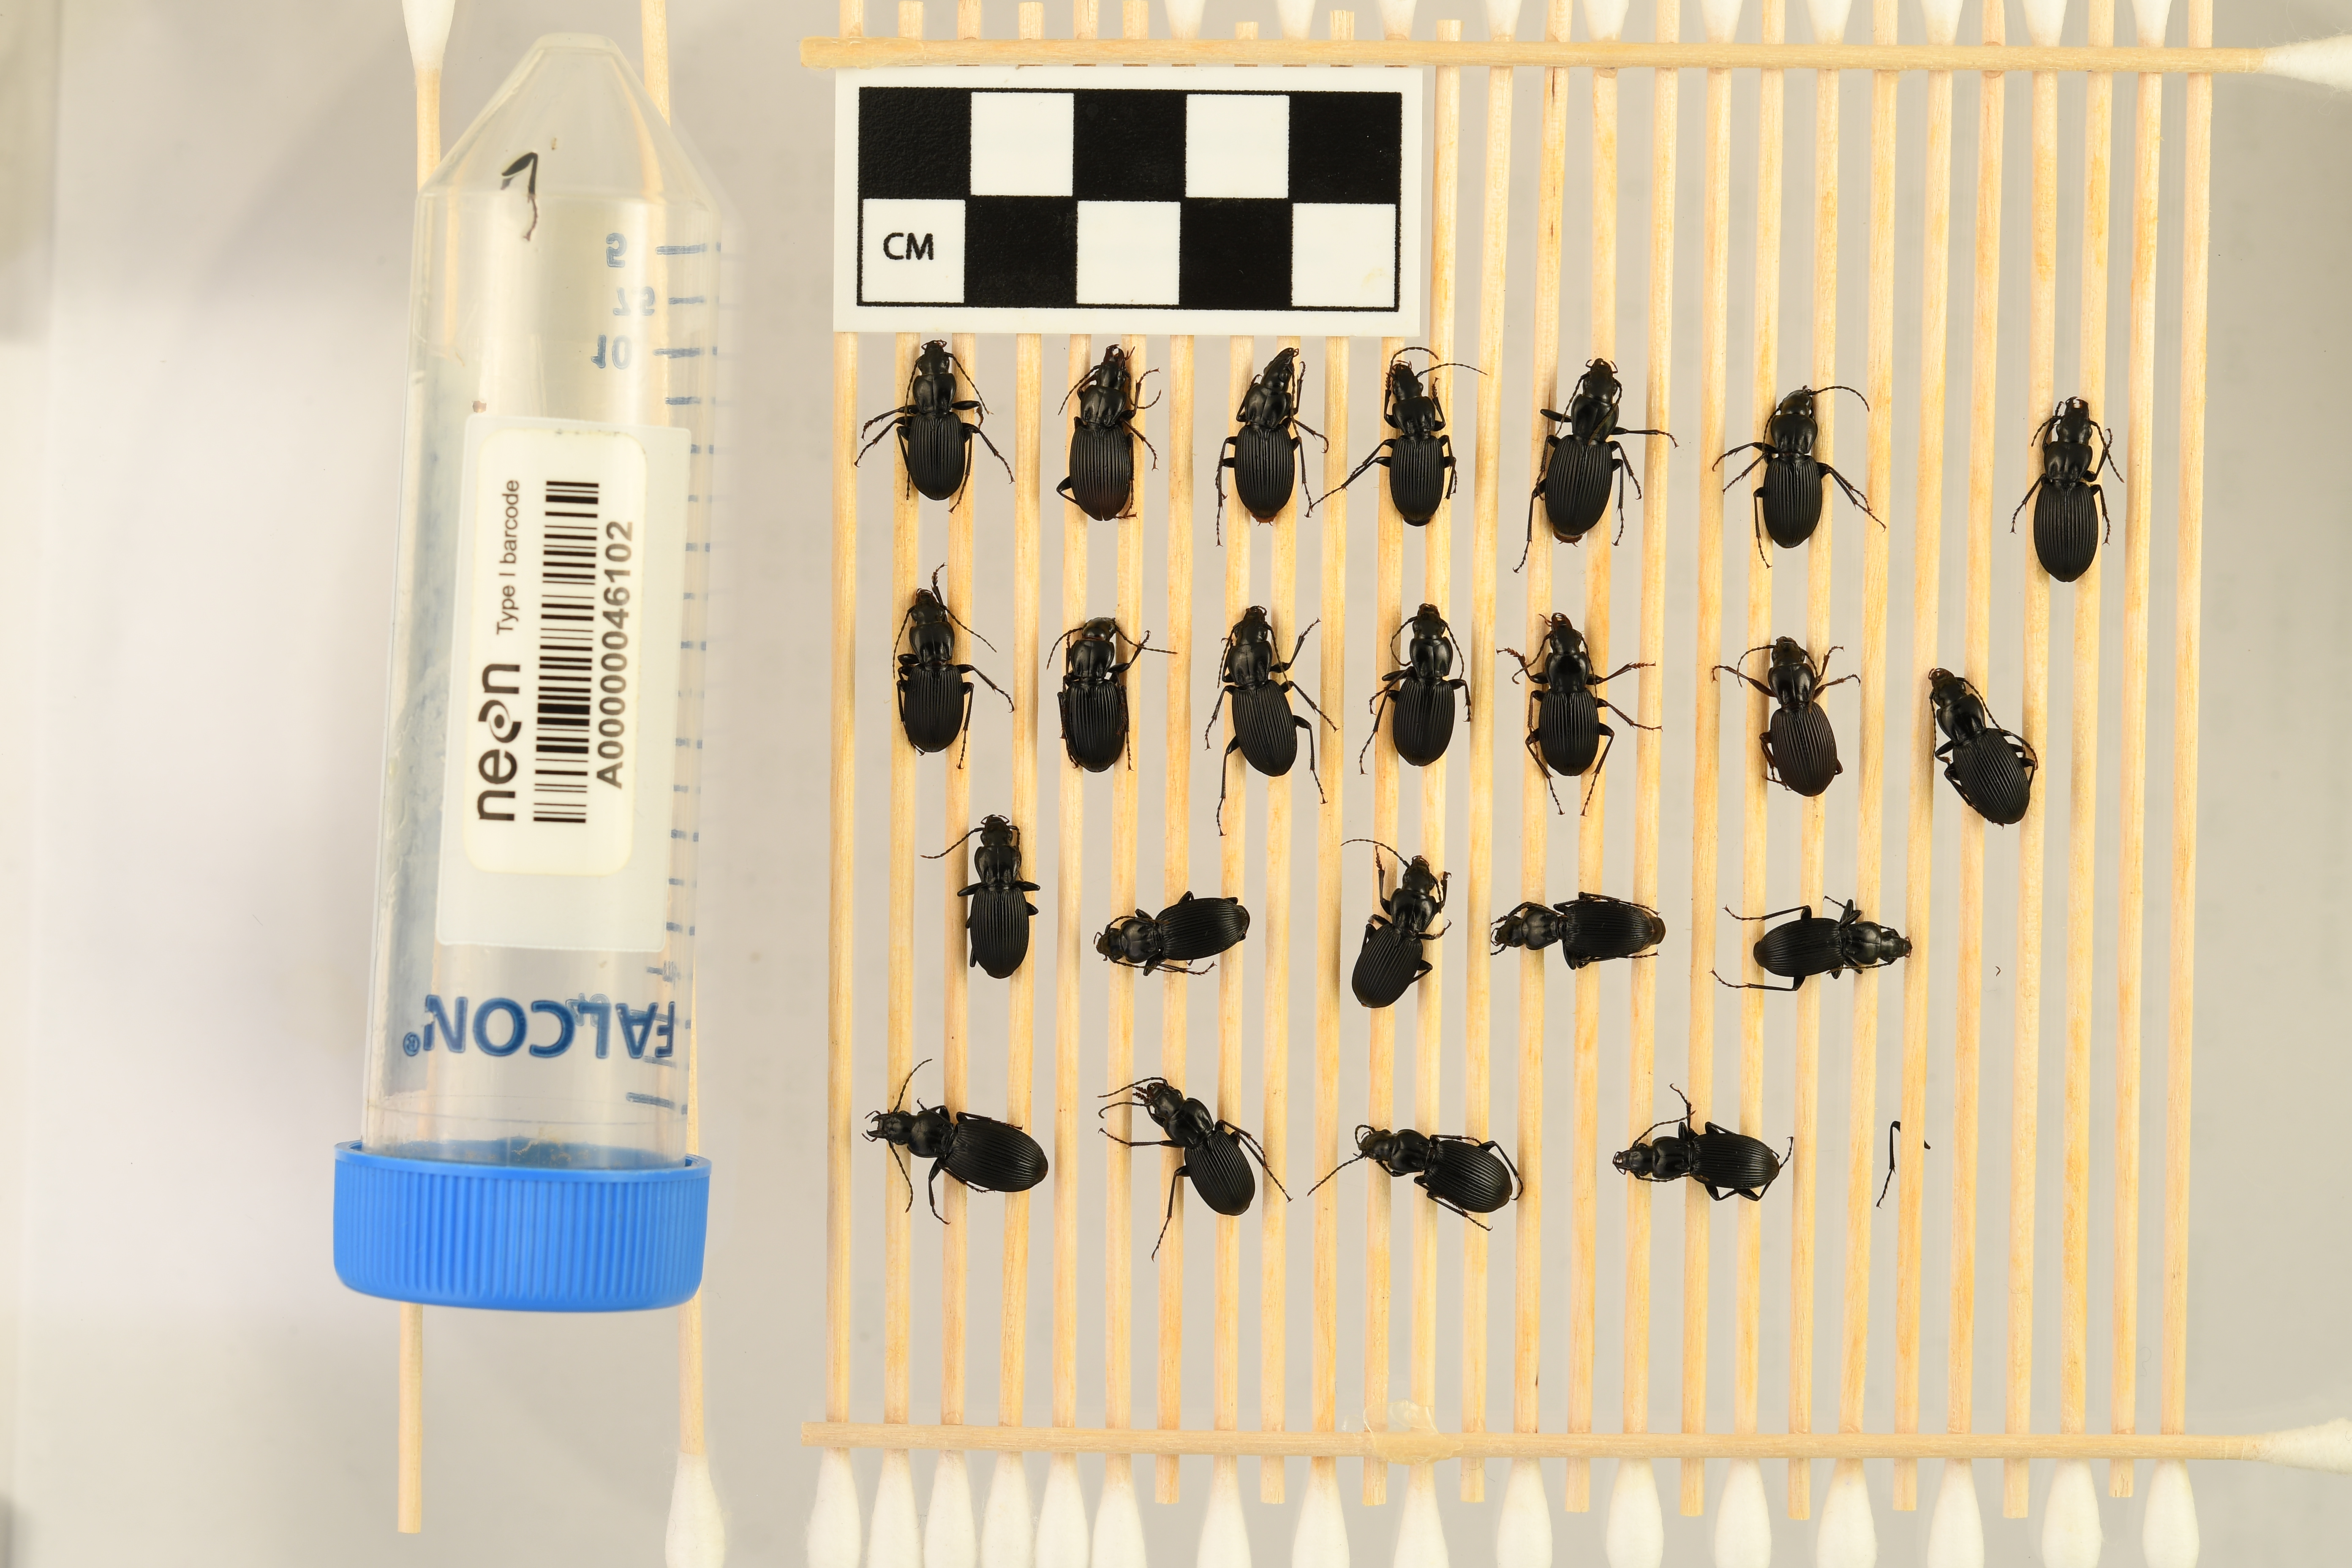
Pterostichus lachrymosus — Mountain Lake Biological Station NEON, plot MLBS_008. Beetle 10, ElytraLength: 0.7947 cm (lying flat: Yes)

Pterostichus lachrymosus — Mountain Lake Biological Station NEON, plot MLBS_008. Beetle 10, ElytraWidth: 0.4098 cm (lying flat: Yes)

Pterostichus lachrymosus — Mountain Lake Biological Station NEON, plot MLBS_008. Beetle 11, ElytraLength: 0.7316 cm (lying flat: Yes)

Pterostichus lachrymosus — Mountain Lake Biological Station NEON, plot MLBS_008. Beetle 11, ElytraWidth: 0.4329 cm (lying flat: Yes)

Pterostichus lachrymosus — Mountain Lake Biological Station NEON, plot MLBS_008. Beetle 12, ElytraLength: 0.7353 cm (lying flat: Yes)

Pterostichus lachrymosus — Mountain Lake Biological Station NEON, plot MLBS_008. Beetle 12, ElytraWidth: 0.3879 cm (lying flat: Yes)

Pterostichus lachrymosus — Mountain Lake Biological Station NEON, plot MLBS_008. Beetle 13, ElytraLength: 0.7625 cm (lying flat: Yes)

Pterostichus lachrymosus — Mountain Lake Biological Station NEON, plot MLBS_008. Beetle 13, ElytraWidth: 0.4306 cm (lying flat: Yes)

Pterostichus lachrymosus — Mountain Lake Biological Station NEON, plot MLBS_008. Beetle 14, ElytraLength: 0.781 cm (lying flat: Yes)

Pterostichus lachrymosus — Mountain Lake Biological Station NEON, plot MLBS_008. Beetle 14, ElytraWidth: 0.4569 cm (lying flat: Yes)

Pterostichus lachrymosus — Mountain Lake Biological Station NEON, plot MLBS_008. Beetle 15, ElytraLength: 0.7757 cm (lying flat: Yes)

Pterostichus lachrymosus — Mountain Lake Biological Station NEON, plot MLBS_008. Beetle 15, ElytraWidth: 0.4285 cm (lying flat: Yes)

Pterostichus lachrymosus — Mountain Lake Biological Station NEON, plot MLBS_008. Beetle 16, ElytraLength: 0.7685 cm (lying flat: Yes)

Pterostichus lachrymosus — Mountain Lake Biological Station NEON, plot MLBS_008. Beetle 16, ElytraWidth: 0.3985 cm (lying flat: Yes)

Pterostichus lachrymosus — Mountain Lake Biological Station NEON, plot MLBS_008. Beetle 17, ElytraLength: 0.6987 cm (lying flat: Yes)

Pterostichus lachrymosus — Mountain Lake Biological Station NEON, plot MLBS_008. Beetle 17, ElytraWidth: 0.4244 cm (lying flat: Yes)

Pterostichus lachrymosus — Mountain Lake Biological Station NEON, plot MLBS_008. Beetle 18, ElytraLength: 0.7553 cm (lying flat: Yes)

Pterostichus lachrymosus — Mountain Lake Biological Station NEON, plot MLBS_008. Beetle 18, ElytraWidth: 0.4081 cm (lying flat: Yes)

Pterostichus lachrymosus — Mountain Lake Biological Station NEON, plot MLBS_008. Beetle 19, ElytraLength: 0.7365 cm (lying flat: Yes)

Pterostichus lachrymosus — Mountain Lake Biological Station NEON, plot MLBS_008. Beetle 19, ElytraWidth: 0.3925 cm (lying flat: Yes)

Pterostichus lachrymosus — Mountain Lake Biological Station NEON, plot MLBS_008. Beetle 20, ElytraLength: 0.8298 cm (lying flat: Yes)

Pterostichus lachrymosus — Mountain Lake Biological Station NEON, plot MLBS_008. Beetle 20, ElytraWidth: 0.4389 cm (lying flat: Yes)

Pterostichus lachrymosus — Mountain Lake Biological Station NEON, plot MLBS_008. Beetle 21, ElytraLength: 0.7037 cm (lying flat: Yes)

Pterostichus lachrymosus — Mountain Lake Biological Station NEON, plot MLBS_008. Beetle 21, ElytraWidth: 0.4218 cm (lying flat: Yes)

Pterostichus lachrymosus — Mountain Lake Biological Station NEON, plot MLBS_008. Beetle 22, ElytraLength: 0.7212 cm (lying flat: Yes)

Pterostichus lachrymosus — Mountain Lake Biological Station NEON, plot MLBS_008. Beetle 22, ElytraWidth: 0.4301 cm (lying flat: Yes)

Pterostichus lachrymosus — Mountain Lake Biological Station NEON, plot MLBS_008. Beetle 23, ElytraLength: 0.727 cm (lying flat: Yes)

Pterostichus lachrymosus — Mountain Lake Biological Station NEON, plot MLBS_008. Beetle 23, ElytraWidth: 0.3985 cm (lying flat: Yes)

Pterostichus lachrymosus — Mountain Lake Biological Station NEON, plot MLBS_008. Beetle 1, ElytraLength: 0.7446 cm (lying flat: Yes)

Pterostichus lachrymosus — Mountain Lake Biological Station NEON, plot MLBS_008. Beetle 1, ElytraWidth: 0.4154 cm (lying flat: Yes)

Pterostichus lachrymosus — Mountain Lake Biological Station NEON, plot MLBS_008. Beetle 2, ElytraLength: 0.8304 cm (lying flat: Yes)

Pterostichus lachrymosus — Mountain Lake Biological Station NEON, plot MLBS_008. Beetle 2, ElytraWidth: 0.415 cm (lying flat: Yes)

Pterostichus lachrymosus — Mountain Lake Biological Station NEON, plot MLBS_008. Beetle 3, ElytraLength: 0.7872 cm (lying flat: Yes)

Pterostichus lachrymosus — Mountain Lake Biological Station NEON, plot MLBS_008. Beetle 3, ElytraWidth: 0.4149 cm (lying flat: Yes)

Pterostichus lachrymosus — Mountain Lake Biological Station NEON, plot MLBS_008. Beetle 4, ElytraLength: 0.7237 cm (lying flat: Yes)

Pterostichus lachrymosus — Mountain Lake Biological Station NEON, plot MLBS_008. Beetle 4, ElytraWidth: 0.3725 cm (lying flat: Yes)

Pterostichus lachrymosus — Mountain Lake Biological Station NEON, plot MLBS_008. Beetle 5, ElytraLength: 0.8136 cm (lying flat: Yes)

Pterostichus lachrymosus — Mountain Lake Biological Station NEON, plot MLBS_008. Beetle 5, ElytraWidth: 0.4386 cm (lying flat: Yes)

Pterostichus lachrymosus — Mountain Lake Biological Station NEON, plot MLBS_008. Beetle 6, ElytraLength: 0.766 cm (lying flat: Yes)

Pterostichus lachrymosus — Mountain Lake Biological Station NEON, plot MLBS_008. Beetle 6, ElytraWidth: 0.4044 cm (lying flat: Yes)

Pterostichus lachrymosus — Mountain Lake Biological Station NEON, plot MLBS_008. Beetle 7, ElytraLength: 0.8723 cm (lying flat: Yes)

Pterostichus lachrymosus — Mountain Lake Biological Station NEON, plot MLBS_008. Beetle 7, ElytraWidth: 0.3936 cm (lying flat: Yes)

Pterostichus lachrymosus — Mountain Lake Biological Station NEON, plot MLBS_008. Beetle 8, ElytraLength: 0.7343 cm (lying flat: Yes)

Pterostichus lachrymosus — Mountain Lake Biological Station NEON, plot MLBS_008. Beetle 8, ElytraWidth: 0.4149 cm (lying flat: Yes)

Pterostichus lachrymosus — Mountain Lake Biological Station NEON, plot MLBS_008. Beetle 9, ElytraLength: 0.7768 cm (lying flat: Yes)

Pterostichus lachrymosus — Mountain Lake Biological Station NEON, plot MLBS_008. Beetle 9, ElytraWidth: 0.4267 cm (lying flat: Yes)

Pterostichus lachrymosus — Mountain Lake Biological Station NEON, plot MLBS_008. Beetle 10, ElytraLength: 0.8257 cm (lying flat: Yes)

Pterostichus lachrymosus — Mountain Lake Biological Station NEON, plot MLBS_008. Beetle 10, ElytraWidth: 0.4154 cm (lying flat: Yes)

Pterostichus lachrymosus — Mountain Lake Biological Station NEON, plot MLBS_008. Beetle 11, ElytraLength: 0.7417 cm (lying flat: Yes)

Pterostichus lachrymosus — Mountain Lake Biological Station NEON, plot MLBS_008. Beetle 11, ElytraWidth: 0.4276 cm (lying flat: Yes)

Pterostichus lachrymosus — Mountain Lake Biological Station NEON, plot MLBS_008. Beetle 12, ElytraLength: 0.7237 cm (lying flat: Yes)

Pterostichus lachrymosus — Mountain Lake Biological Station NEON, plot MLBS_008. Beetle 12, ElytraWidth: 0.415 cm (lying flat: Yes)

Pterostichus lachrymosus — Mountain Lake Biological Station NEON, plot MLBS_008. Beetle 13, ElytraLength: 0.7766 cm (lying flat: Yes)

Pterostichus lachrymosus — Mountain Lake Biological Station NEON, plot MLBS_008. Beetle 13, ElytraWidth: 0.418 cm (lying flat: Yes)

Pterostichus lachrymosus — Mountain Lake Biological Station NEON, plot MLBS_008. Beetle 14, ElytraLength: 0.8235 cm (lying flat: Yes)

Pterostichus lachrymosus — Mountain Lake Biological Station NEON, plot MLBS_008. Beetle 14, ElytraWidth: 0.4526 cm (lying flat: Yes)

Pterostichus lachrymosus — Mountain Lake Biological Station NEON, plot MLBS_008. Beetle 15, ElytraLength: 0.7873 cm (lying flat: Yes)

Pterostichus lachrymosus — Mountain Lake Biological Station NEON, plot MLBS_008. Beetle 15, ElytraWidth: 0.4044 cm (lying flat: Yes)

Pterostichus lachrymosus — Mountain Lake Biological Station NEON, plot MLBS_008. Beetle 16, ElytraLength: 0.8077 cm (lying flat: Yes)

Pterostichus lachrymosus — Mountain Lake Biological Station NEON, plot MLBS_008. Beetle 16, ElytraWidth: 0.4077 cm (lying flat: Yes)

Pterostichus lachrymosus — Mountain Lake Biological Station NEON, plot MLBS_008. Beetle 17, ElytraLength: 0.709 cm (lying flat: Yes)

Pterostichus lachrymosus — Mountain Lake Biological Station NEON, plot MLBS_008. Beetle 17, ElytraWidth: 0.4092 cm (lying flat: Yes)

Pterostichus lachrymosus — Mountain Lake Biological Station NEON, plot MLBS_008. Beetle 18, ElytraLength: 0.7556 cm (lying flat: Yes)

Pterostichus lachrymosus — Mountain Lake Biological Station NEON, plot MLBS_008. Beetle 18, ElytraWidth: 0.3831 cm (lying flat: Yes)